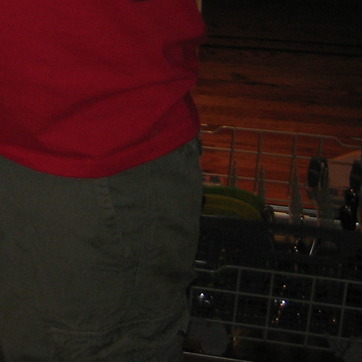
Material: fabric